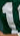
Number: 1